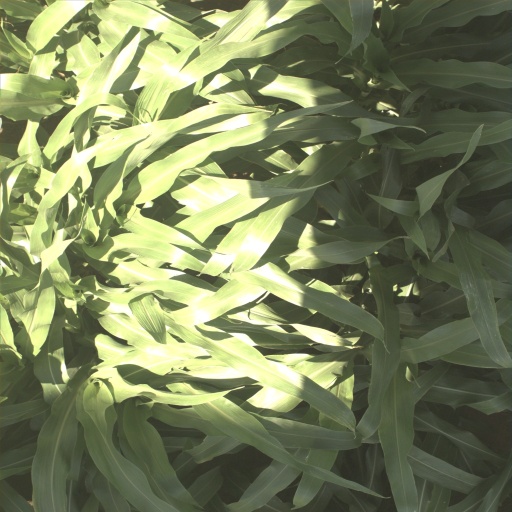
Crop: sorghum